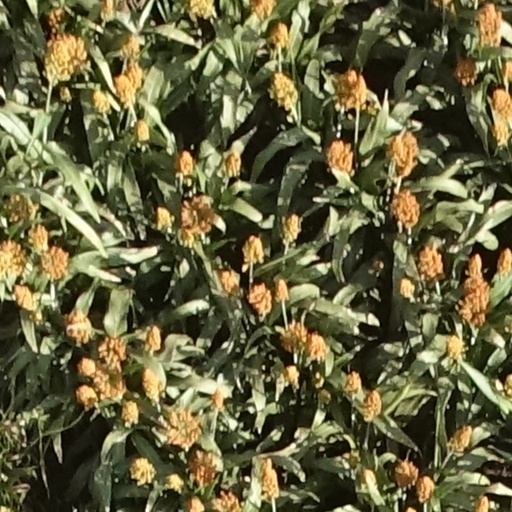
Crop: sorghum